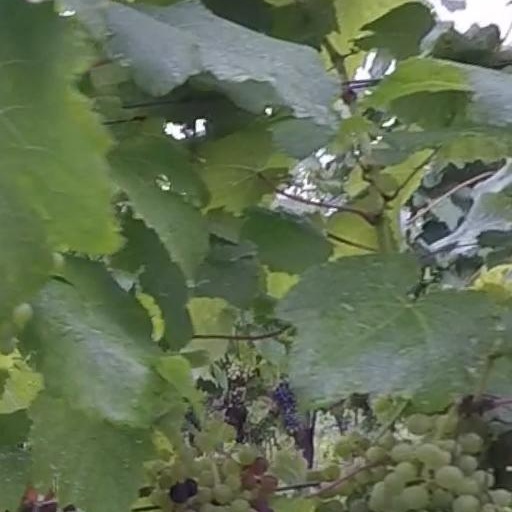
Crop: grape